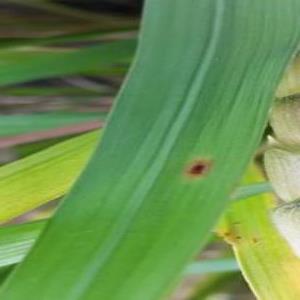
Disease: Brownspot